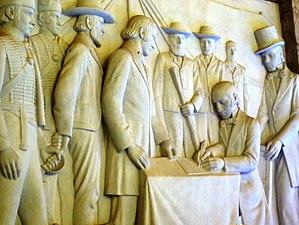
13 janvier : sous la pression britannique, le roi d’Abomey Ghézo abolit la traite dans ses États.